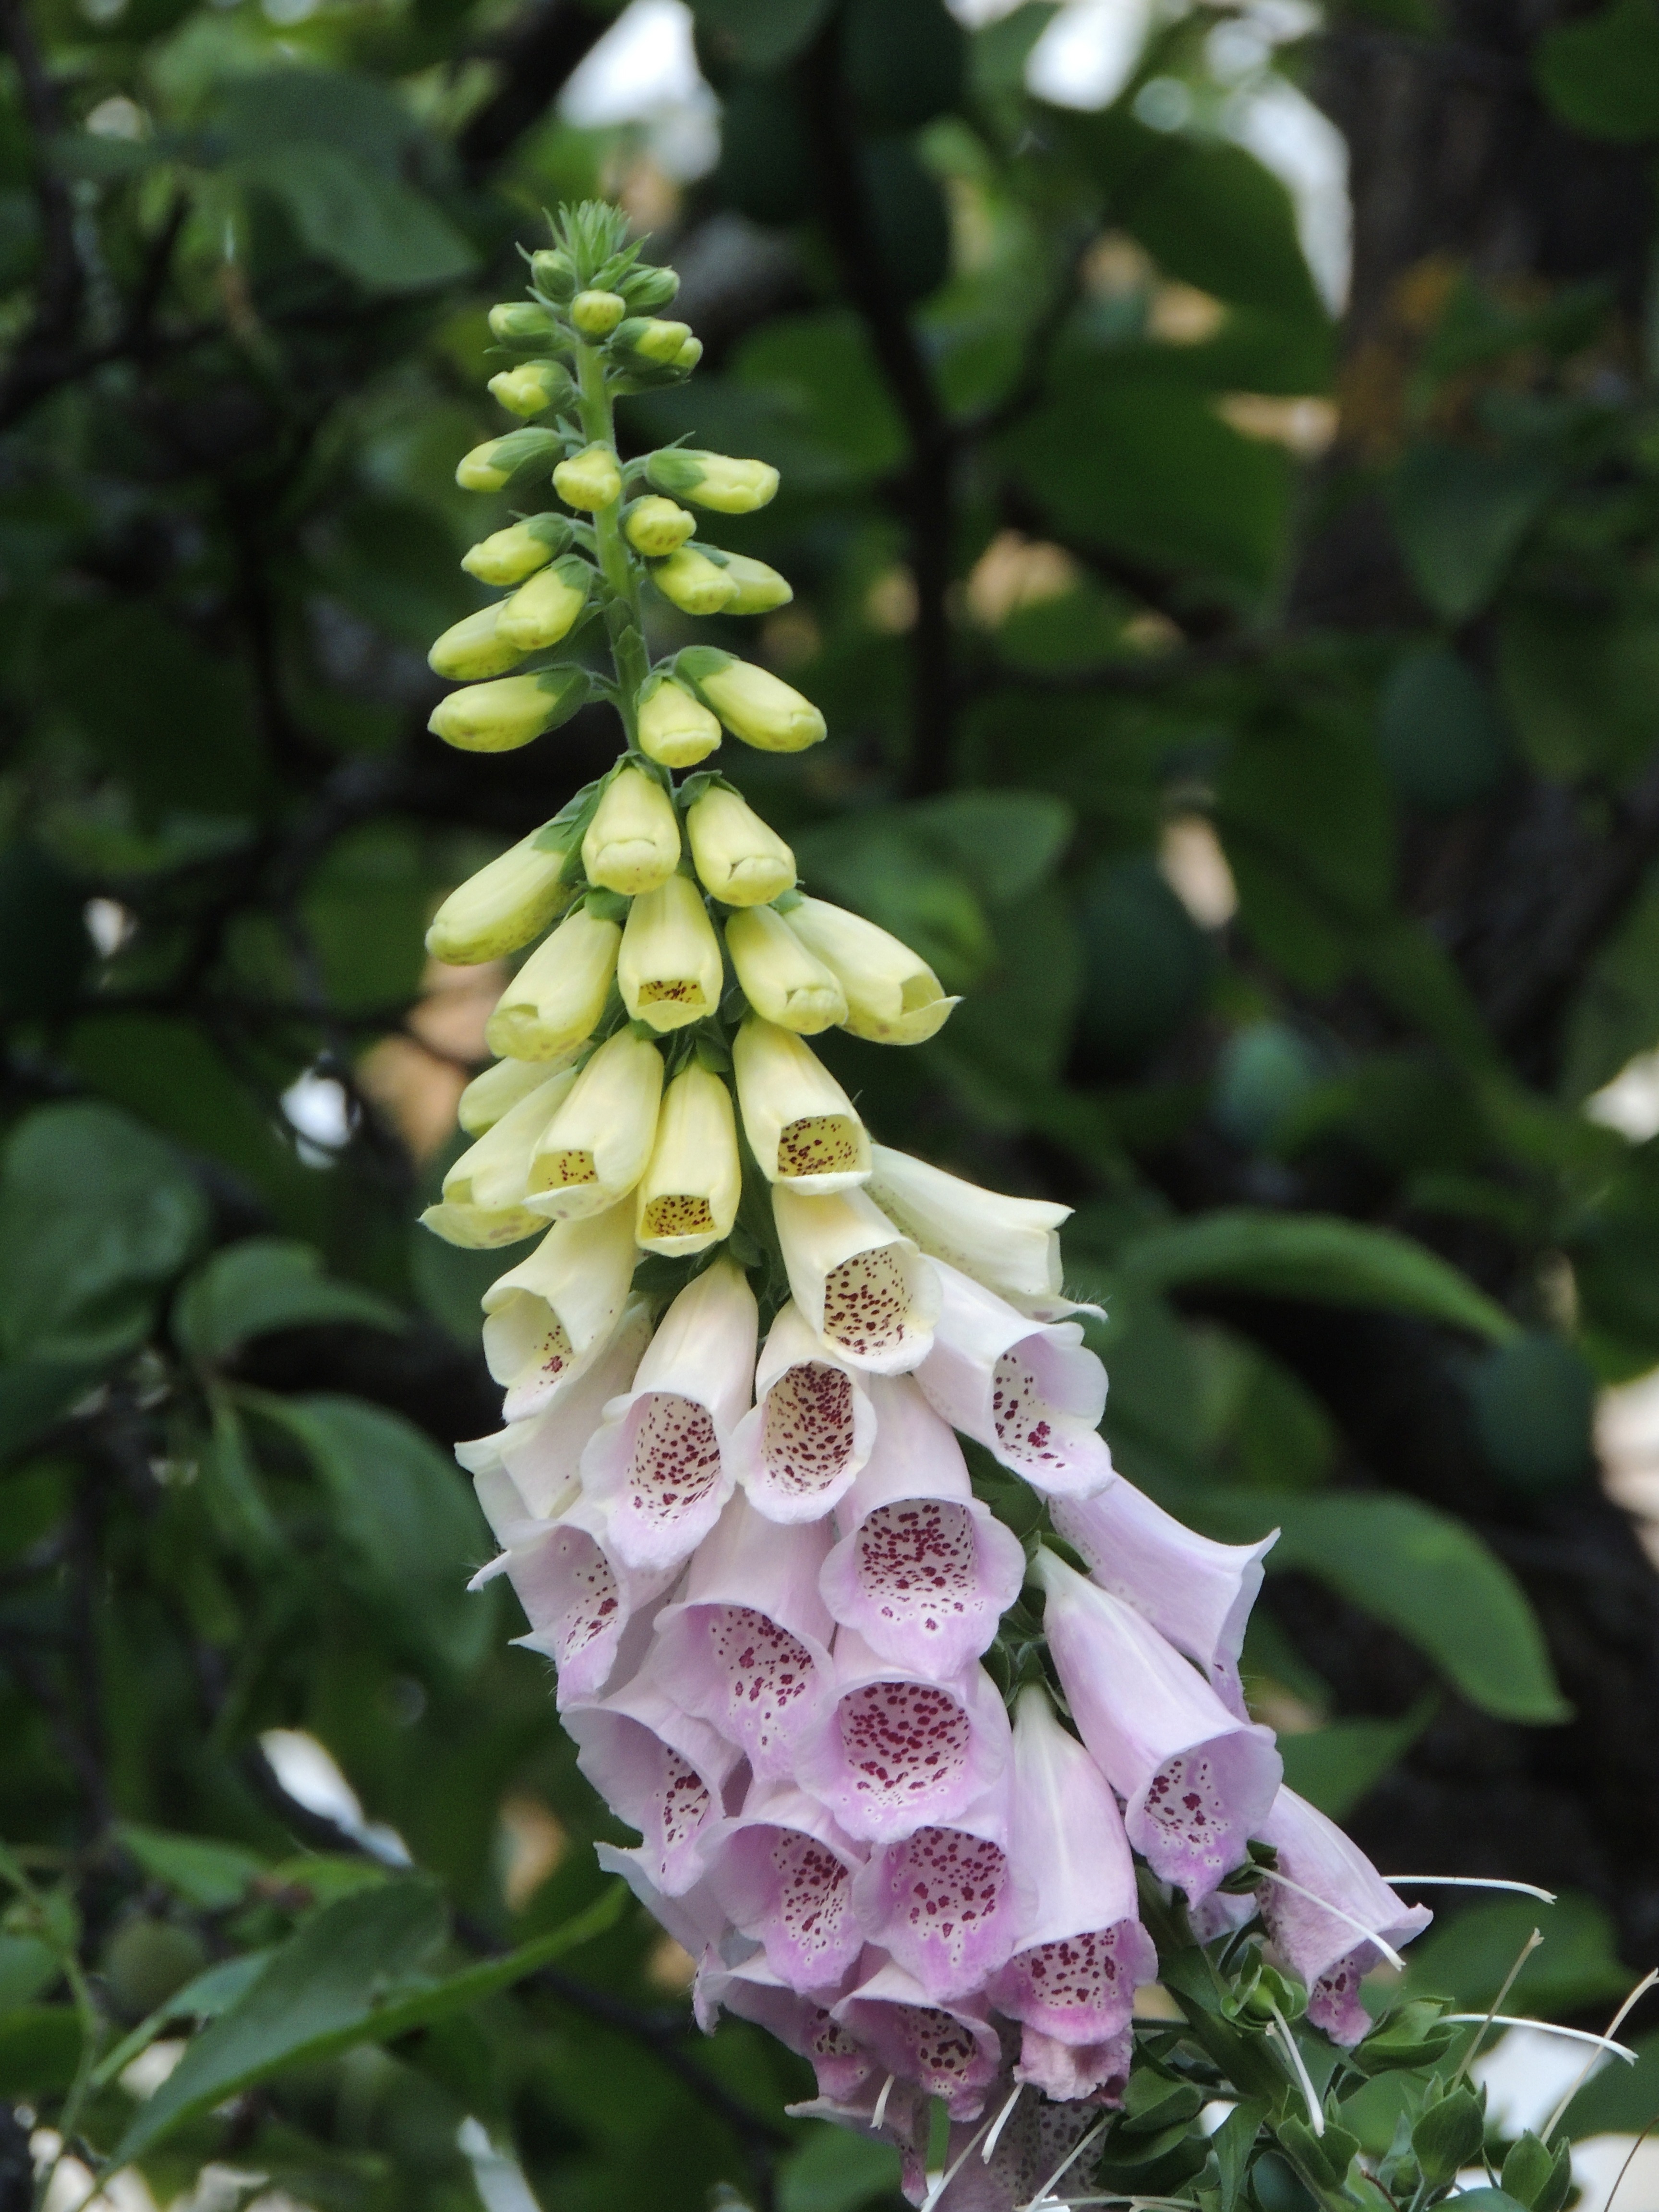
nature, blossom, plant, flower, bloom, produce, botany, garden, flora, wildflower, flowers, digitalis, thimble, medicinal plant, flowering plant, poisonous plant, land plant